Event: Typhoon Ruby
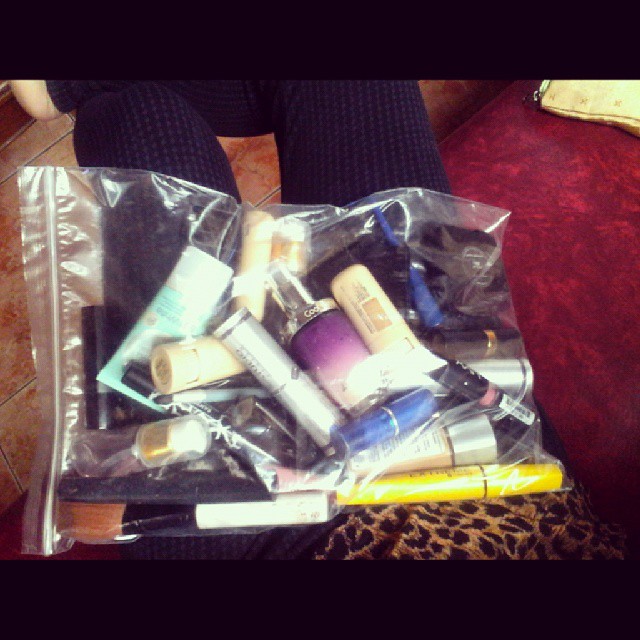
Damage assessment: no_damage